18th Attack Squadron

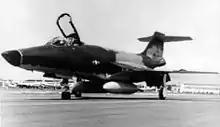
RF-101C Voodoo

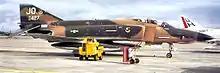
Squadron RF-4C Phantom

The squadron was reassigned to the 66th Tactical Reconnaissance Wing and deployed to NATO in 1959. It operated from France until 1966, moving to RAF Upper Heyford, England. It remained in the UK until 1970, when it returned to Shaw AFB and was assigned to the 363d Tactical Reconnaissance Wing. It was re-equipped with the McDonnell RF-4C Phantom II at Shaw and performed training for new photo-reconnaissance pilots until 1979 when it was inactivated.